Wilton, Connecticut

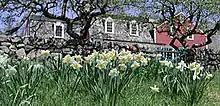
Weir Farm National Historic Site in Wilton

The Wilton Parks and Recreation Department offers a number of programs for all ages including pre-school programs, senior programs youth soccer and basketball. There are also many walking paths including part of the Norwalk River Valley Trail. Merwin Meadows is a picnic area for families with a pond, playground and athletic field.